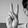
ASL letter: V